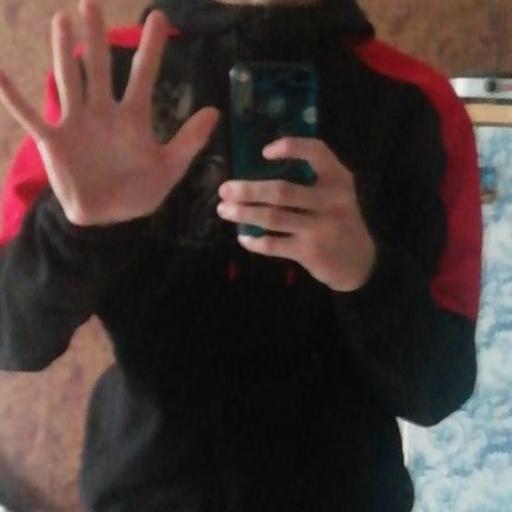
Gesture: no_gesture